Chris Hero

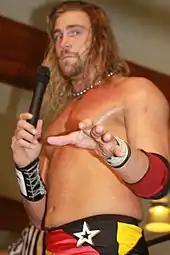
Hero in 2009

Following the loss of his title, Hero decided to return to his former moveset in order to regain it, and defeated El Generico on October 2 at "Against the Grain" with a "Hero's Welcome", instead of using his various elbow strikes. As Danielson was forced to vacate the World Championship, due to signing with World Wrestling Entertainment, the 2009 Battle of Los Angeles had the World Championship at stake. Hero opted to use his rematch clause after the tournament had concluded but at Seven on July 30, 2010, was defeated by defending champion Davey Richards. On September 4, Hero entered the 2010 Battle of Los Angeles, defeating Christopher Daniels in his first-round match. The following night Hero defeated Akira Tozawa and Brandon Gatson to make it to the finals, where he was defeated by Joey Ryan. After the tournament Hero was granted another shot at the PWG World Championship, when he and the three other Battle of Los Angeles semifinalists, Brandon Gatson, Claudio Castagnoli and Joey Ryan, were placed in a four-way match to determine a new champion, after Davey Richards had been stripped of the title. However, on October 9, 2010, at "The Curse of Guerrilla Island", Hero's long time tag team partner Claudio Castagnoli defeated him for the PWG World Championship. At the following event on December 11, 2010, Hero and Castagnoli unsuccessfully challenged ¡Peligro Abejas! (El Generico and Paul London) for the PWG World Tag Team Championship. On March 4, 2011, Hero and Castagnoli entered the 2011 DDT 4 tournament, defeating the Cutler Brothers (Brandon and Dustin Cutler) in their first-round match. However, in the semifinals of the tournament, the Kings of Wrestling suffered an upset loss against the Nightmare Violence Connection (Akira Tozawa and Kevin Steen), when Tozawa rolled Hero up for the win. On May 27, during the first night of "All Star Weekend 8", Hero unsuccessfully challenged Castagnoli for the PWG World Championship. Hero received another shot at the PWG World Championship on July 23 at PWG's eighth anniversary show, but was again defeated by Castagnoli. On August 20, after both Hero and Castagnoli were eliminated from the 2011 Battle of Los Angeles in the first round, they challenged PWG World Tag Team Champions, the Young Bucks (Matt and Nick Jackson), to a match for the title. The match, which took place later that same evening, saw the Kings of Wrestling once again fail to win the PWG World Tag Team Championship. Hero made an unadvertised return to PWG four months later on December 10, 2011, losing to Willie Mack, and afterwards held a farewell speech to the fans in attendance.